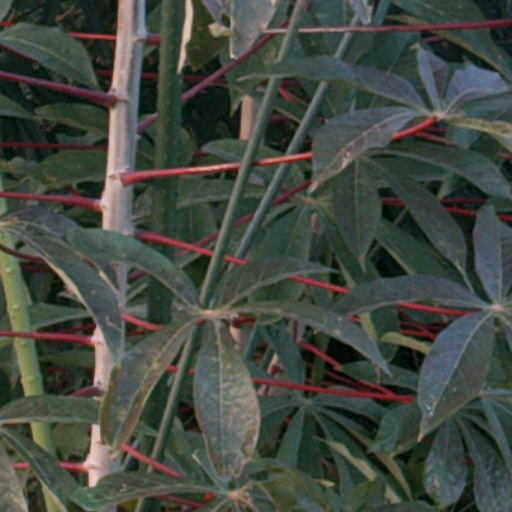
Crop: cassava